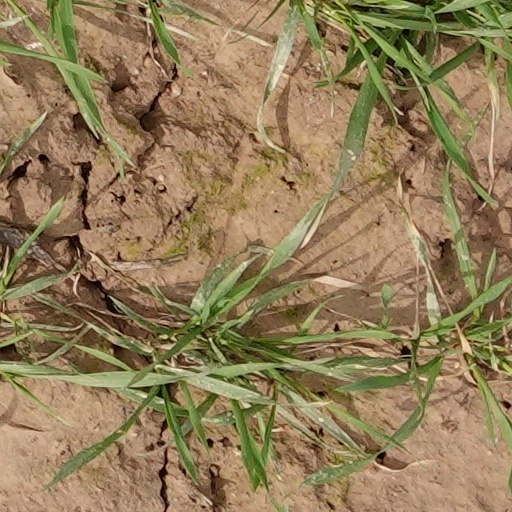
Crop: wheat